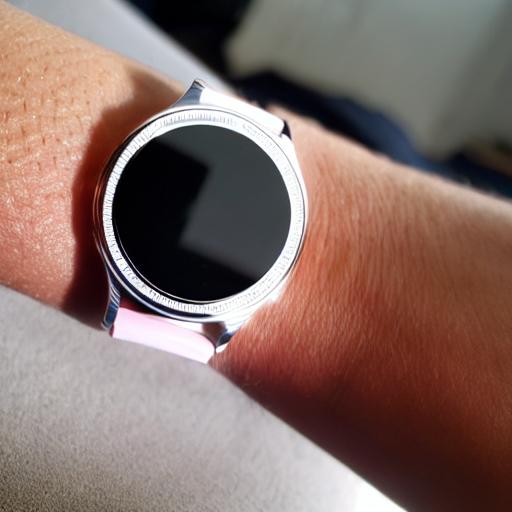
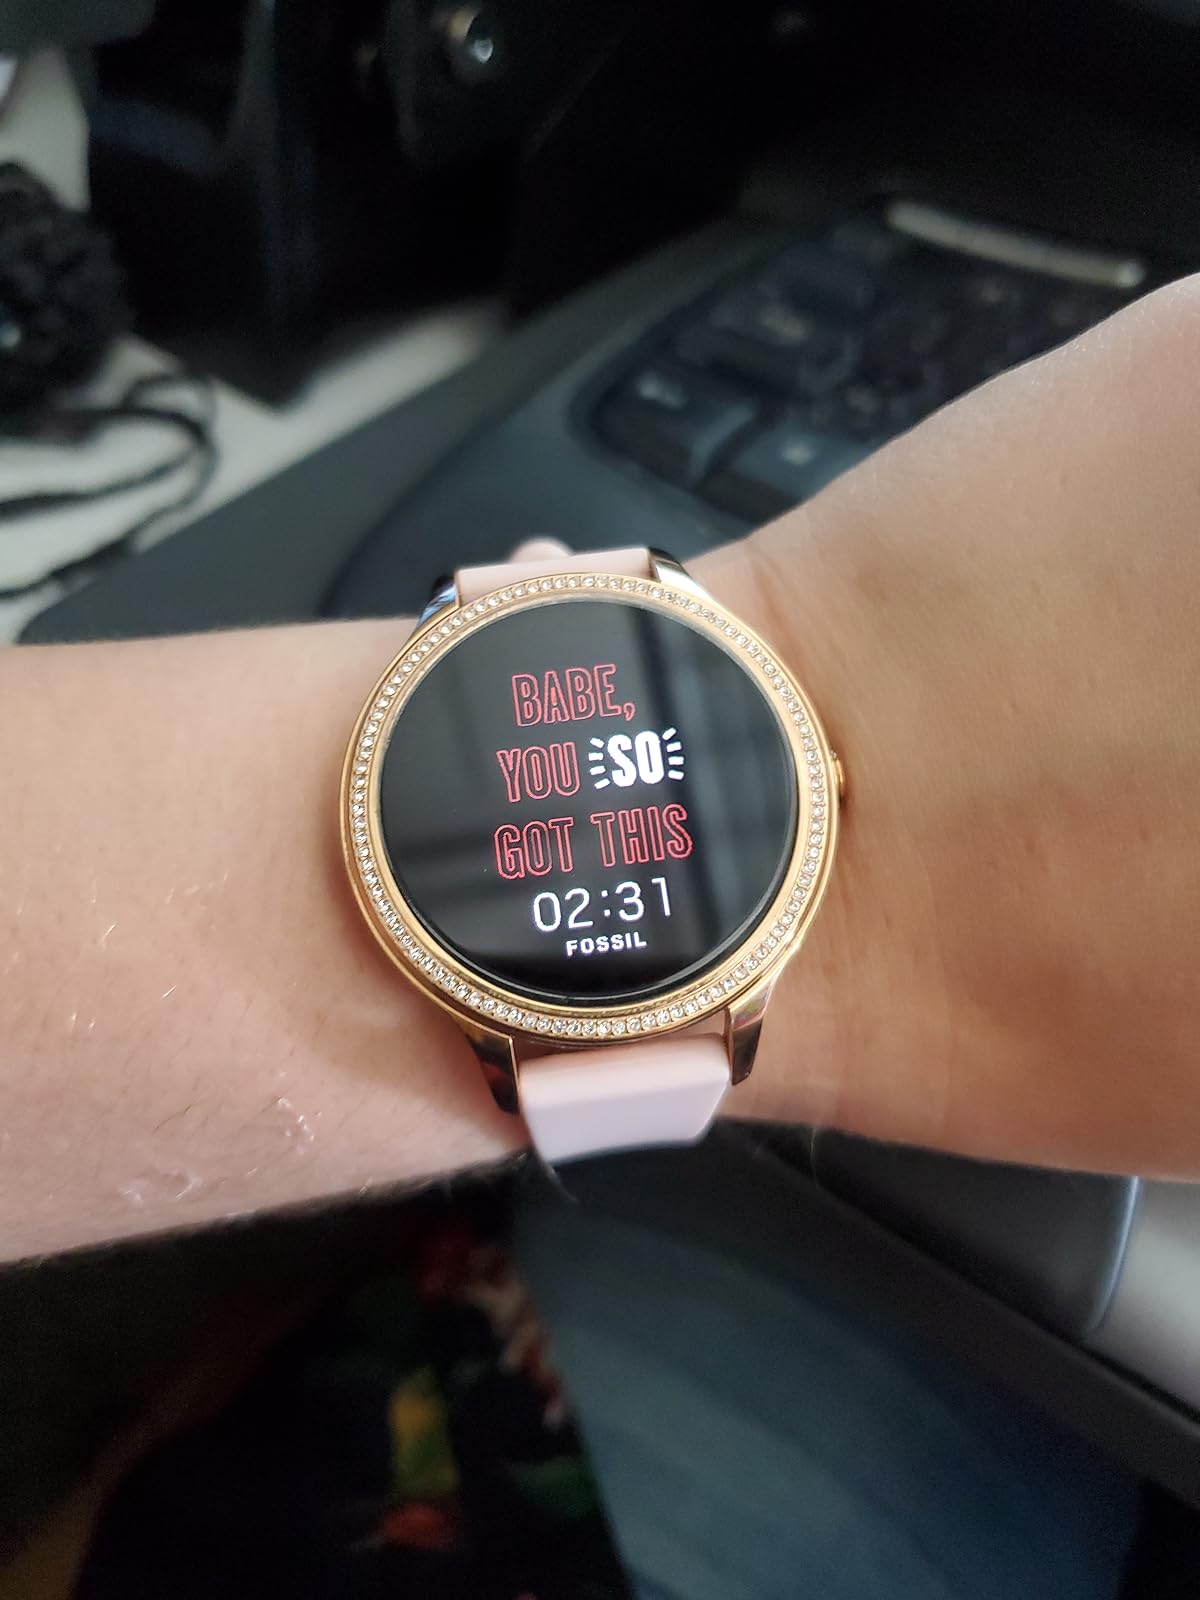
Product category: smartwatch
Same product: no